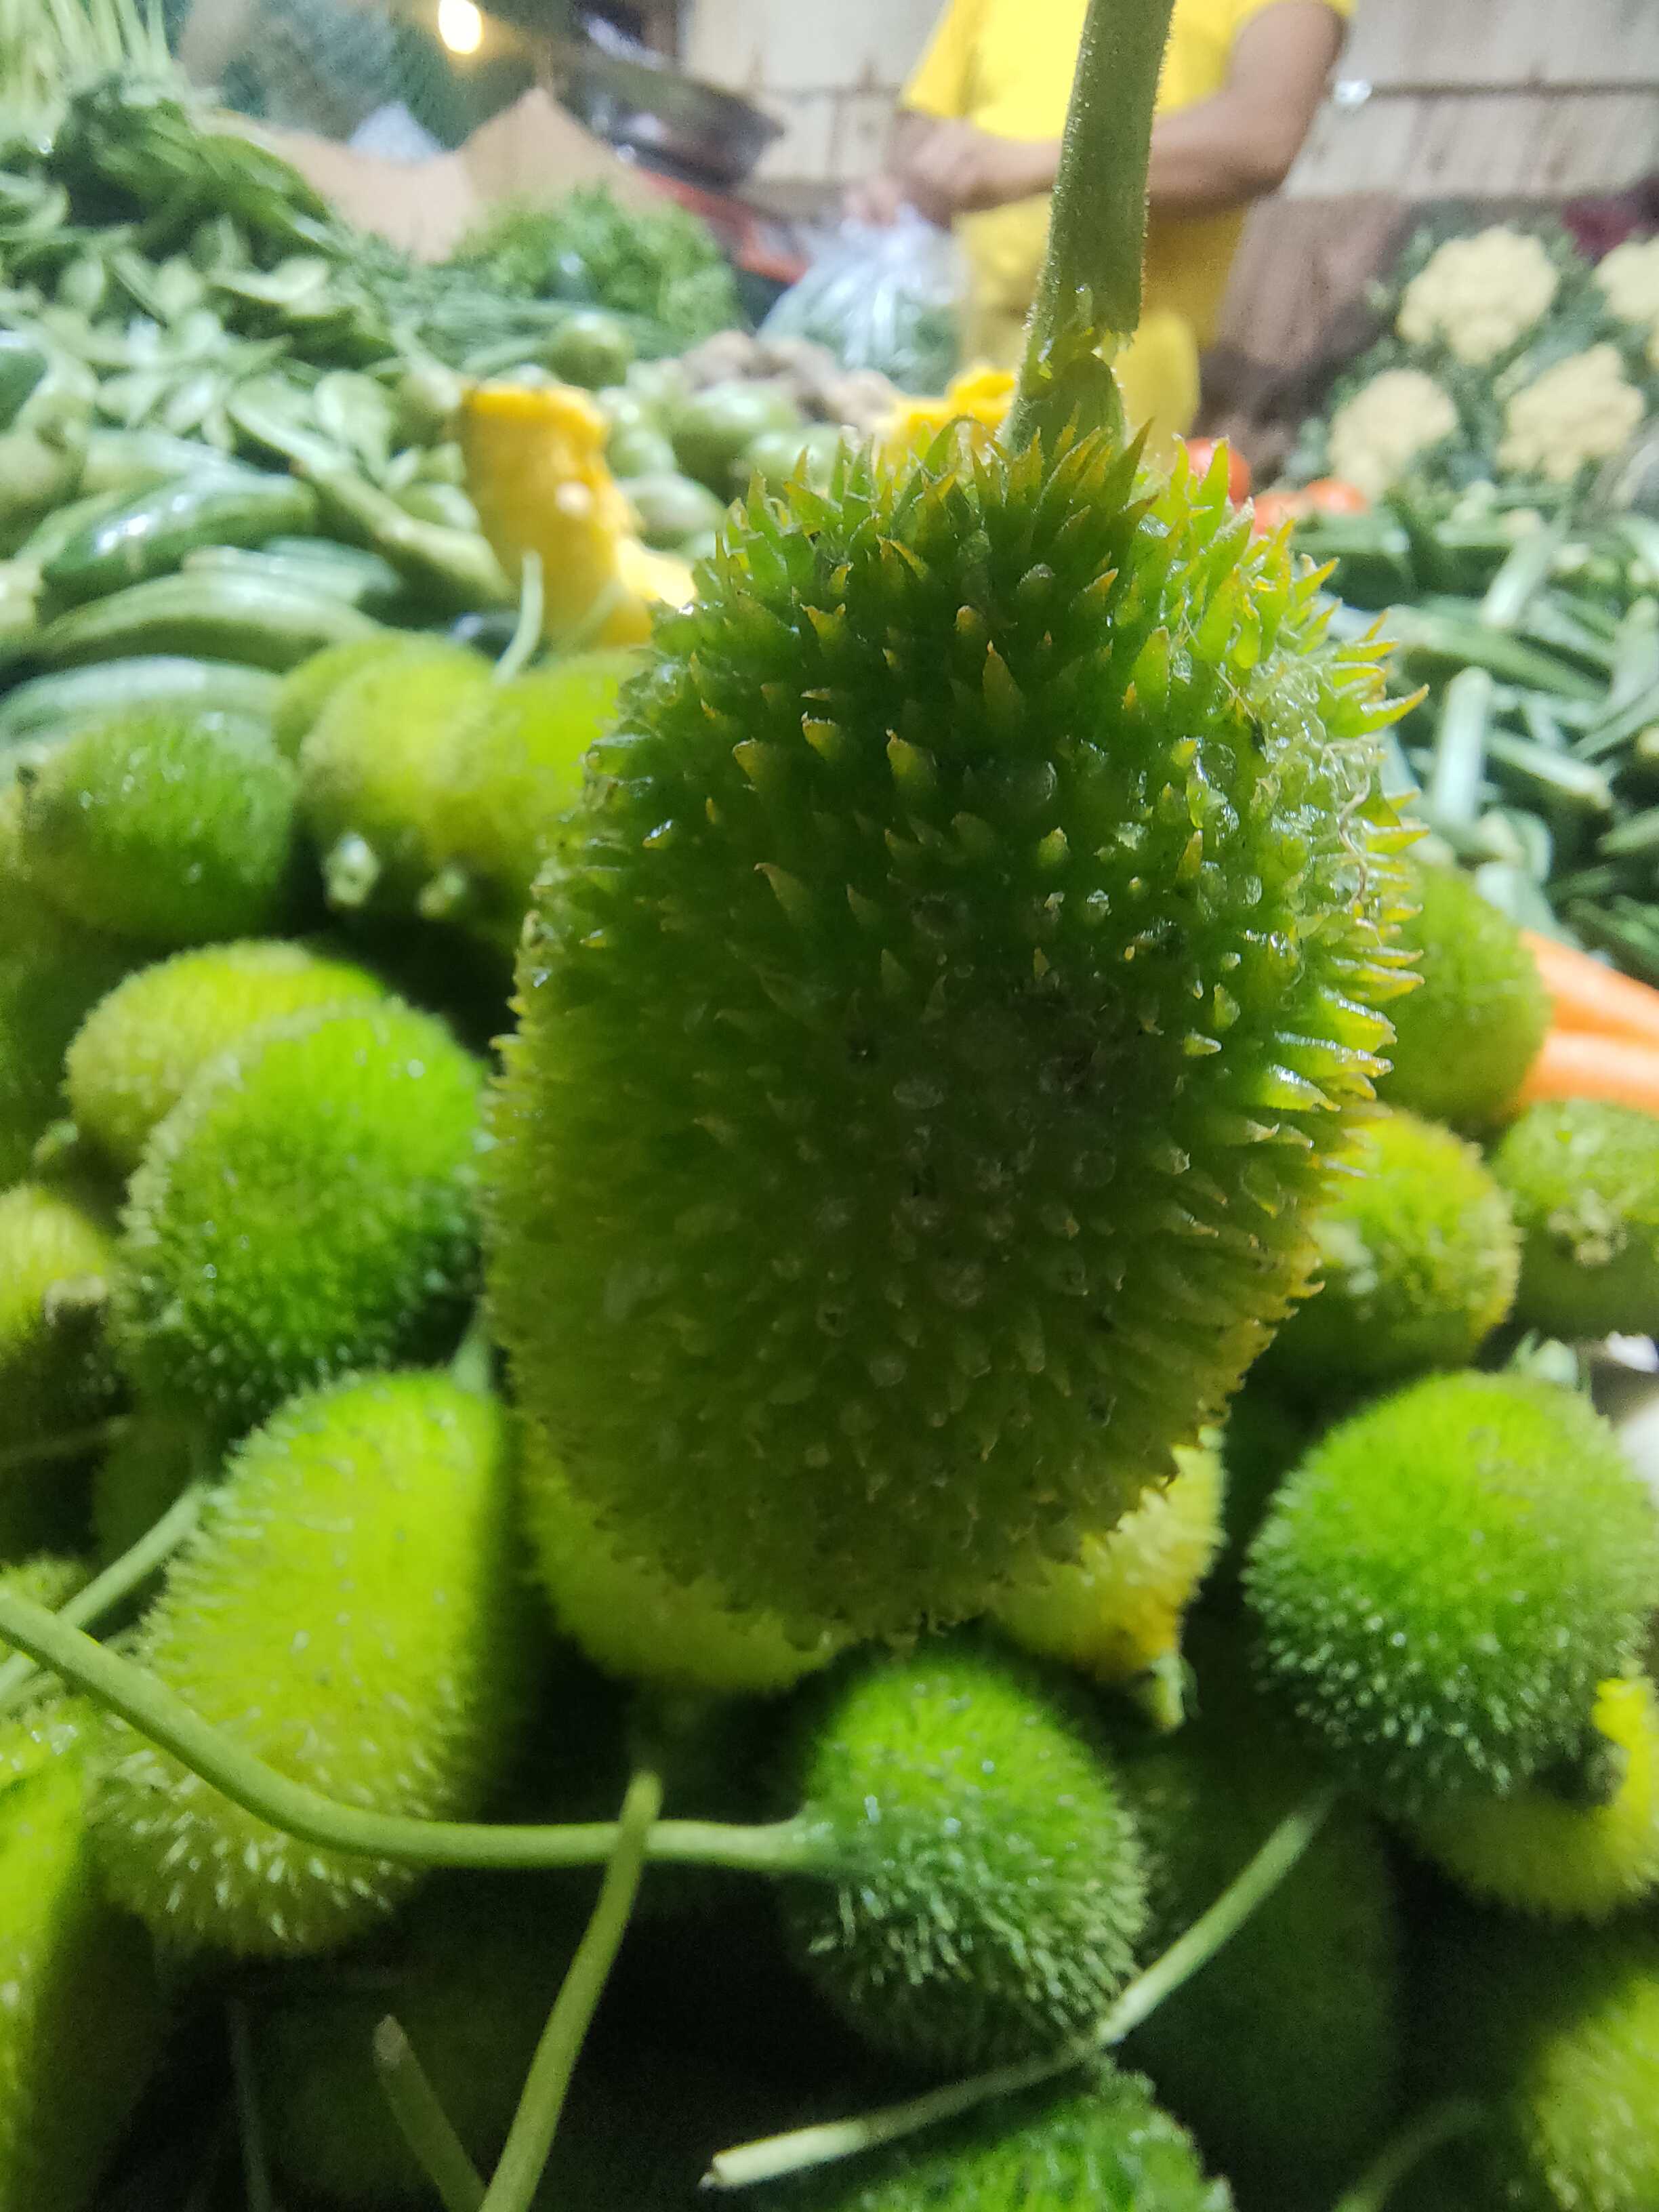
Label: Momordica dioica